Battle of Chosin Reservoir

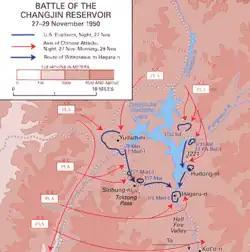
A map of the battle

Although the 1st Marine Division landed at Wonsan as part of Almond's US X Corps, Almond and Major General Oliver P. Smith of the 1st Marine Division shared a mutual loathing of each other that dated back to a meeting before the landing at Inchon, when Almond had spoken of how easy amphibious landings are even though he had never been involved in one. Smith believed there were large numbers of Chinese forces in North Korea despite the fact that higher headquarters in Tokyo said otherwise, but Almond felt Smith was overly cautious. The mutual distrust between the commanders caused Smith to slow the 1st Marine Division's advance towards the Chosin Reservoir in violation of Almond's instructions. Smith established supply points and airfields along the way at Hagaru-ri and Koto-ri.